Rhinoceros

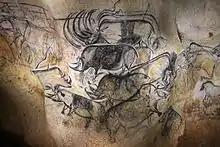
Upper Paleolithuc cave paintings of woolly rhinoceros at Chauvet cave, France (replica)

Woolly rhinoceroses are depicted the European Paleolithic art, such as in cave paintings in Chauvet Cave in France, which date to around 30-40,000 years ago.